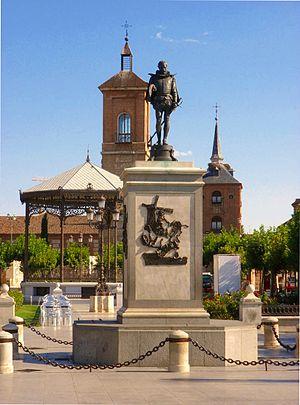
Alcalá de Henares est une commune espagnole, située dans la Communauté de Madrid.